Carlton Skinner

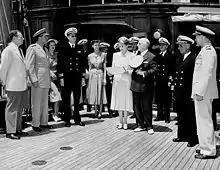
Skinner aboard the USCGC "Sea Cloud" during a ceremony.

As a Coast Guard Lieutenant, Skinner commanded the USCGC "Sea Cloud", a weather ship. When the United States entered World War II, the Coast Guard was integrated into the Navy, and the "Sea Cloud" was sent out on combat service. Leaving Boston, the "Sea Cloud" participated in sinking one submarine. Earlier, while serving as executive officer of the USCGC "Northland", Skinner began to question the Armed Forces policy of ship segregation. The "Northland", stranded during a patrol with no engine, was saved when a black steward crewman got the engine started after white engineers had been unable to do so.